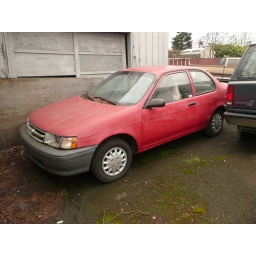
Episode #302  car door ripped off by bad guy sedan